Preah Sihanouk province

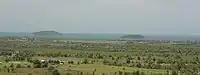
Kaoh Tres and Kaoh Chanlohl

Sihanoukville lies in the tropical monsoon (Am) climate zone. It has two seasons: a wet season and a dry season. Monthly averages range from in January to in July.